Jan Haaken

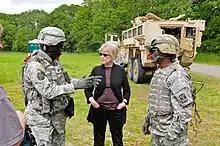
Haaken on the set of "Mind Zone: Therapists Behind the Front Lines".

2014's "Mind Zone": "Therapists Behind the Front Lines" follows a group of therapists carrying out two conflicting missions with the 113th Army Combat Stress Control detachment. Work on "Mind Zone" began in 2010 when Haaken proposed a documentary on mental health practices within the American military to the U.S. Army. Haaken states she was moved to produce the film by the military's increased reliance on psychologists to not only treat but prevent the negative psychiatric effects of warfare, in part due to growing rates of post-traumatic stress disorder and suicide among veterans.